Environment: real
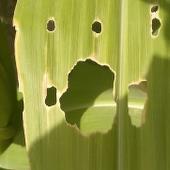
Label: fall_armyworm